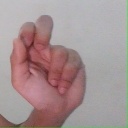
अक्षर: ढ